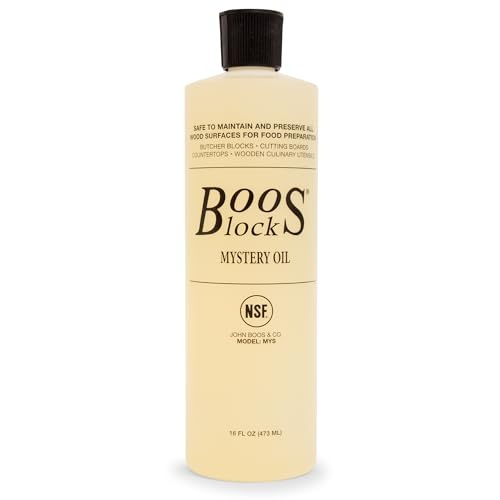
John Boos MYSB Mystery Butcher Block Oil, 16 Ounce Bottle
One 16 ounce/473mL of John Boos Mystery Oil, ideal for maintaining and preserving wood food preparation surfaces including: cutting boards, butcher blocks, countertops and utensils Proudly Made in the USA from all natural materials Once a month, John Boos Mystery Oil to your cutting board or butcher block and allow it to soak in overnight. Repeat the process more often when your board is new, or if you live in a dry/arid climate Regular oiling can prevent wood from drying, splitting and cracking NSF Certified (National Sanitation Foundation), and safe for use on food preparation surfaces Item Weight: 431 grams Item Dimensions: Width: 2.37 inches, Height: 8 inches, Length: 2.37 inches Item Package Dimensions: Width: 5.588 centimeters, Height: 21.0058 centimeters, Length: 5.588 centimeters Attribute Value container item package quantity 1 brand Boos Block is expiration dated product False package level unit part number MYS-12 contains liquid contents True capacity 0.473 manufacturer John Boos & Co model number MYSB supplier declared dg hz regulation not_applicable gpsr safety attestation True batteries required False product site launch date 11/10/2003 5:31:00 AM batteries included False included components Mystery Butcher Block Oil model name John Boos Block MYSB 16 oz. Antimicrobial Boos Block Mystery Oil product expiration type Does Not Expire item type keyword wood-conditioners-waxes-oils number of items 1 liquid volume 16 fc shelf life 1000 color 16 Ounce Bottle item package weight 0.44 customer package type Standard Packaging compatibility options Tops & Blocks That Are Used As A Working, Cutting Surface material Plastic unit count 1
Brand: Boos Block
Category: Home & Garden > Kitchen & Dining > Kitchen Appliance Accessories > Electric Skillet & Wok Accessories > Oil Sprayers